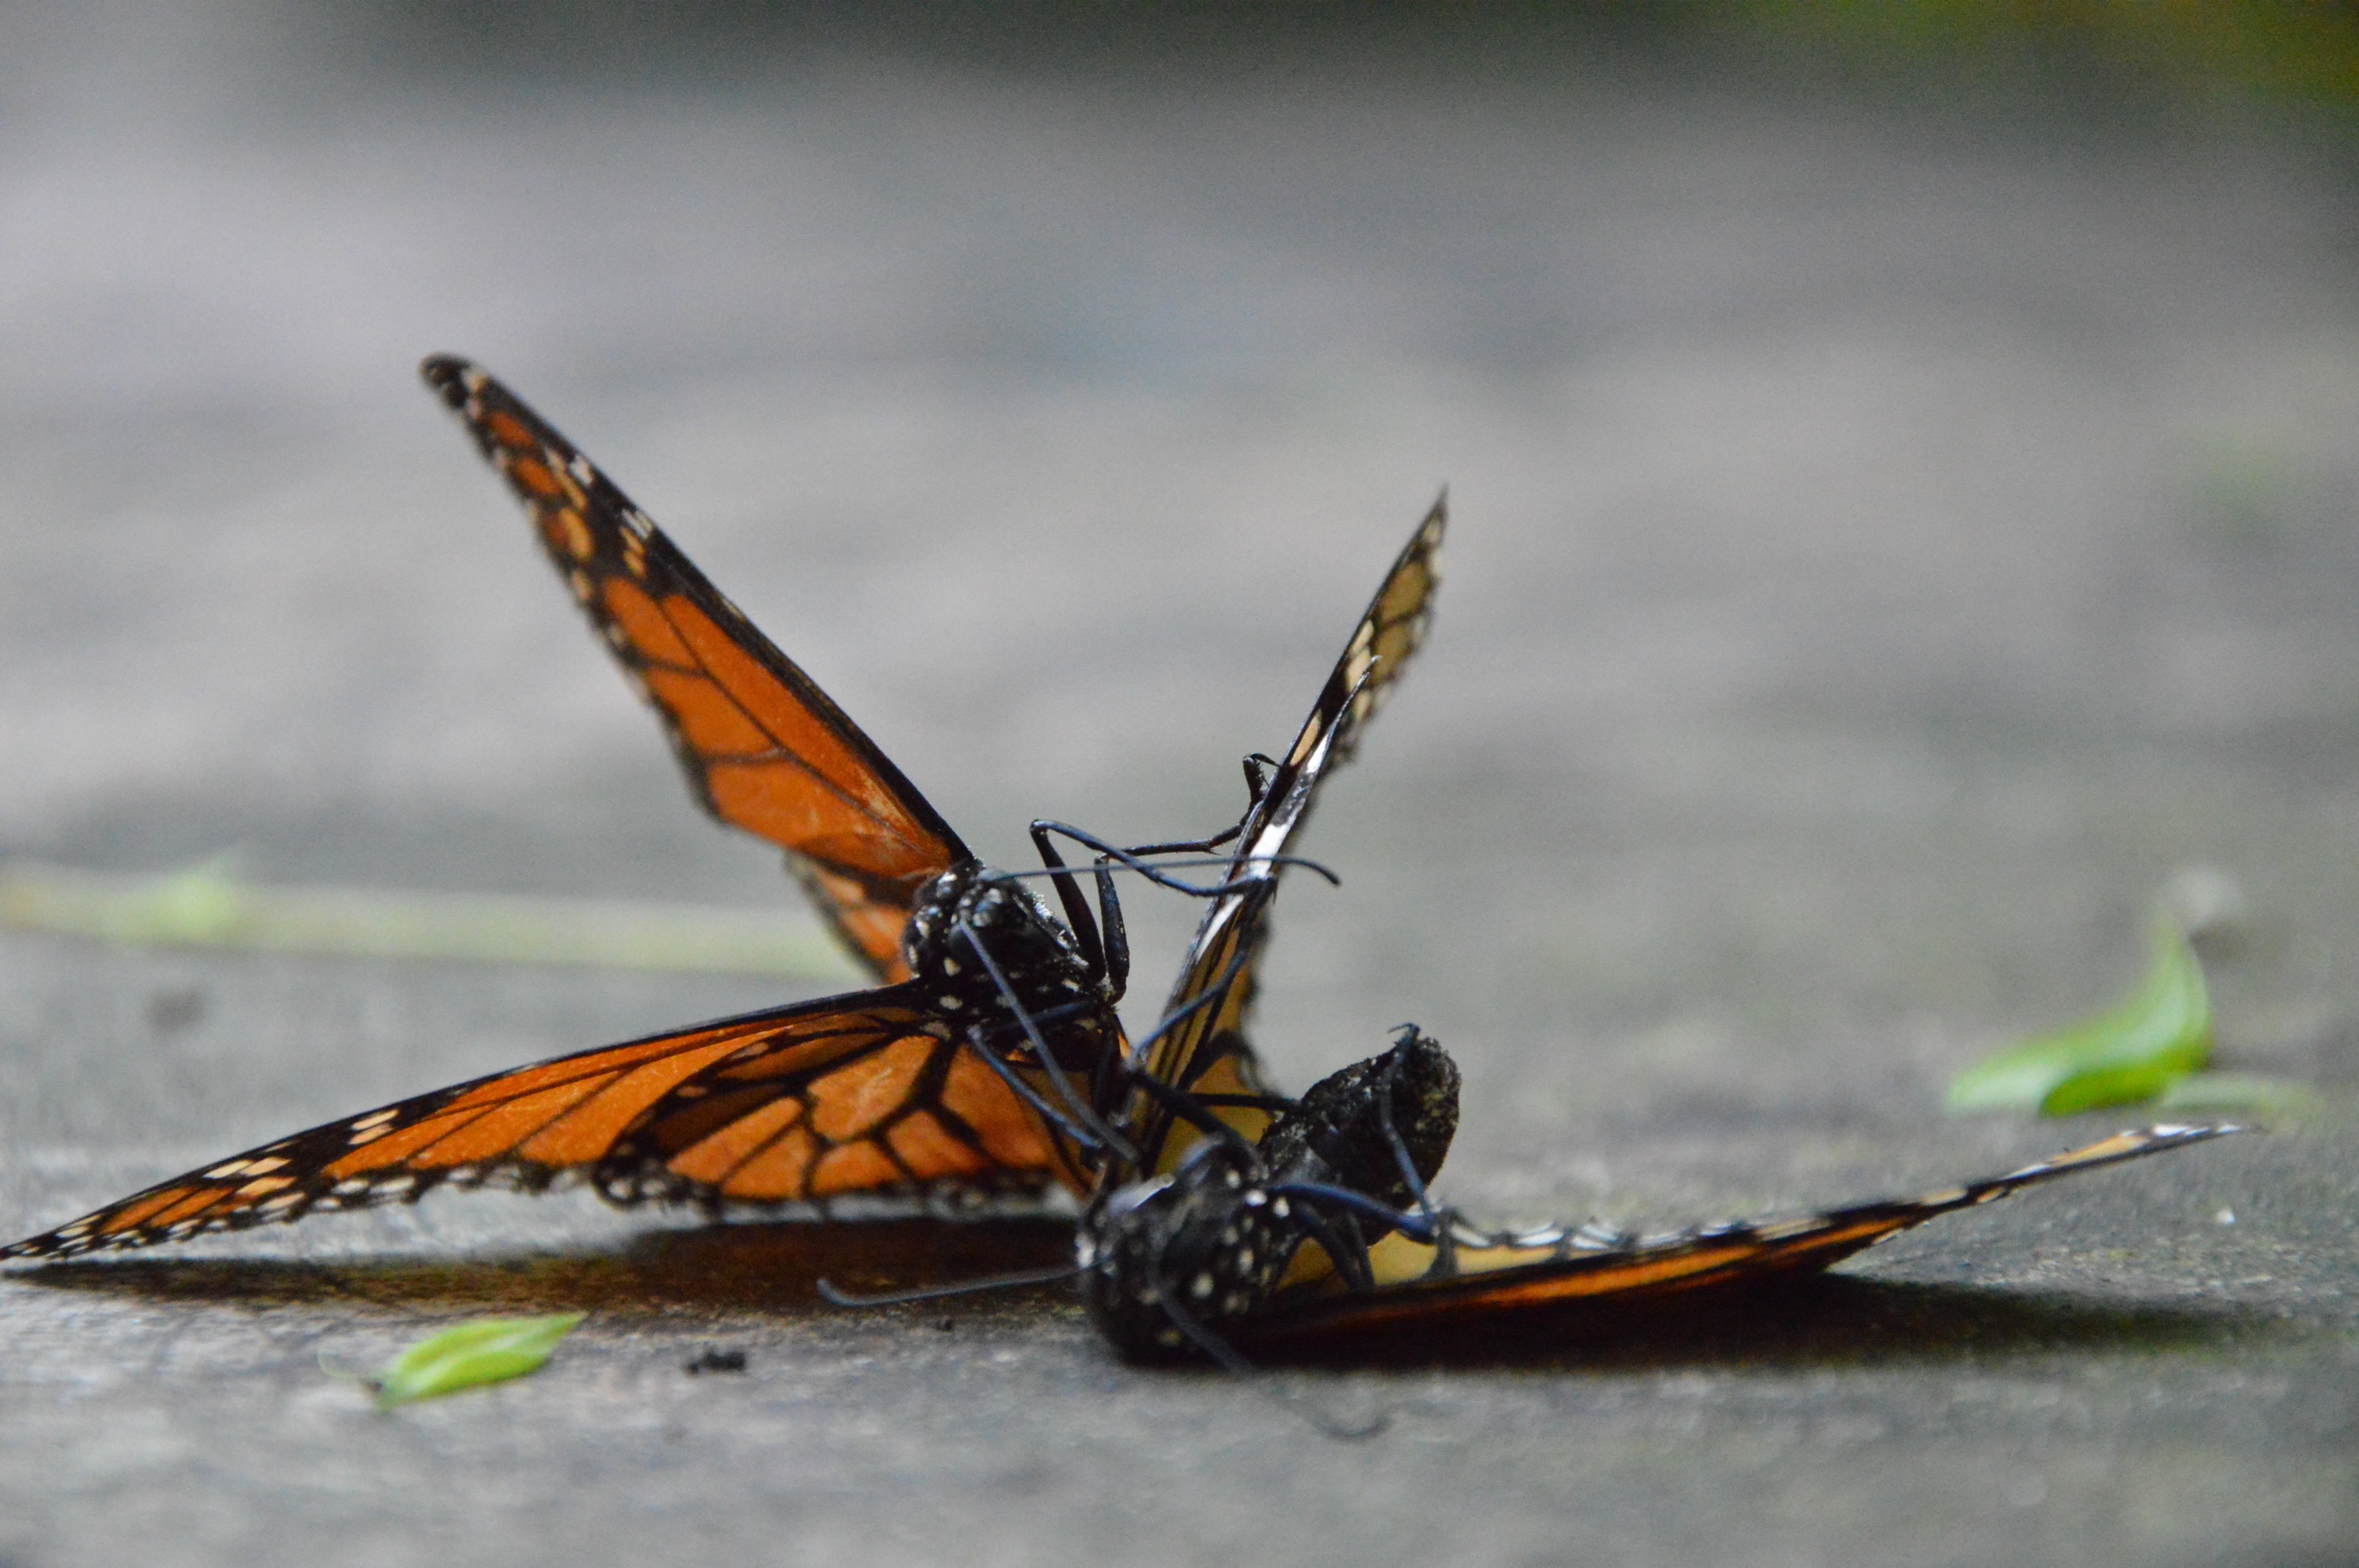
wing, insect, butterfly, fauna, invertebrate, monarch butterfly, macro photography, arthropod, moths and butterflies